Society and culture of the Han dynasty

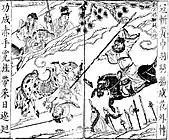
A Qing dynasty illustration of Liu Bei, Guan Yu, and Zhang Fei during the 184 CE Yellow Turban Rebellion

Before the "Records of the Grand Historian" ("Shiji") by Sima Qian (145–86 BCE), there existed terse chronicles of events such as the "Spring and Autumn Annals" and the chronicle found at Shuihudi covering events in the State of Qin and Qin dynasty from 306 to 217 BCE. There was also the "Classic of History"—part of the Confucian canon—which recorded the deeds of past rulers and political events (sometimes mythological instead of historical). However, Sima's work is considered the first of China's Standard Histories, laid the groundwork for Chinese historiography by creating the first universal history of China. He divided his work of one hundred and thirty chapters into basic annals, chronological tables in grid format (with year-by-year accounts since 841 BCE, the start of the Gonghe Regency), treatises on general subjects (such as the economy and the calendar), histories of hereditary houses and states, biographies on individuals arranged in roughly chronological order, and his own autobiography as the last chapter. Being a court archivist allowed Sima to utilize eighty textual sources in addition to memorials, edicts, and stone inscriptions. These sources enhanced the enormous scope of his work, which mentions roughly four thousand people by name. He also traveled extensively to interview witnesses for more recent accounts.